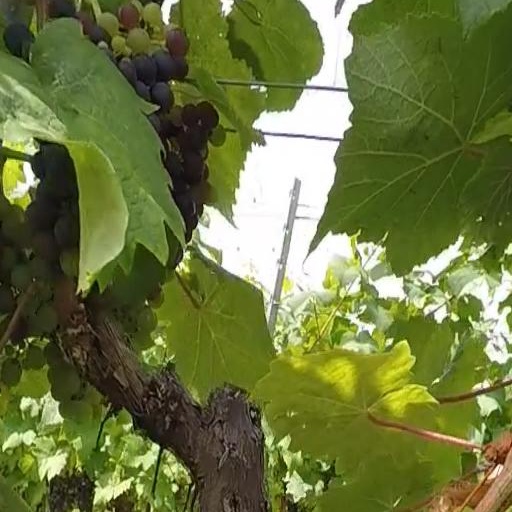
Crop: grape